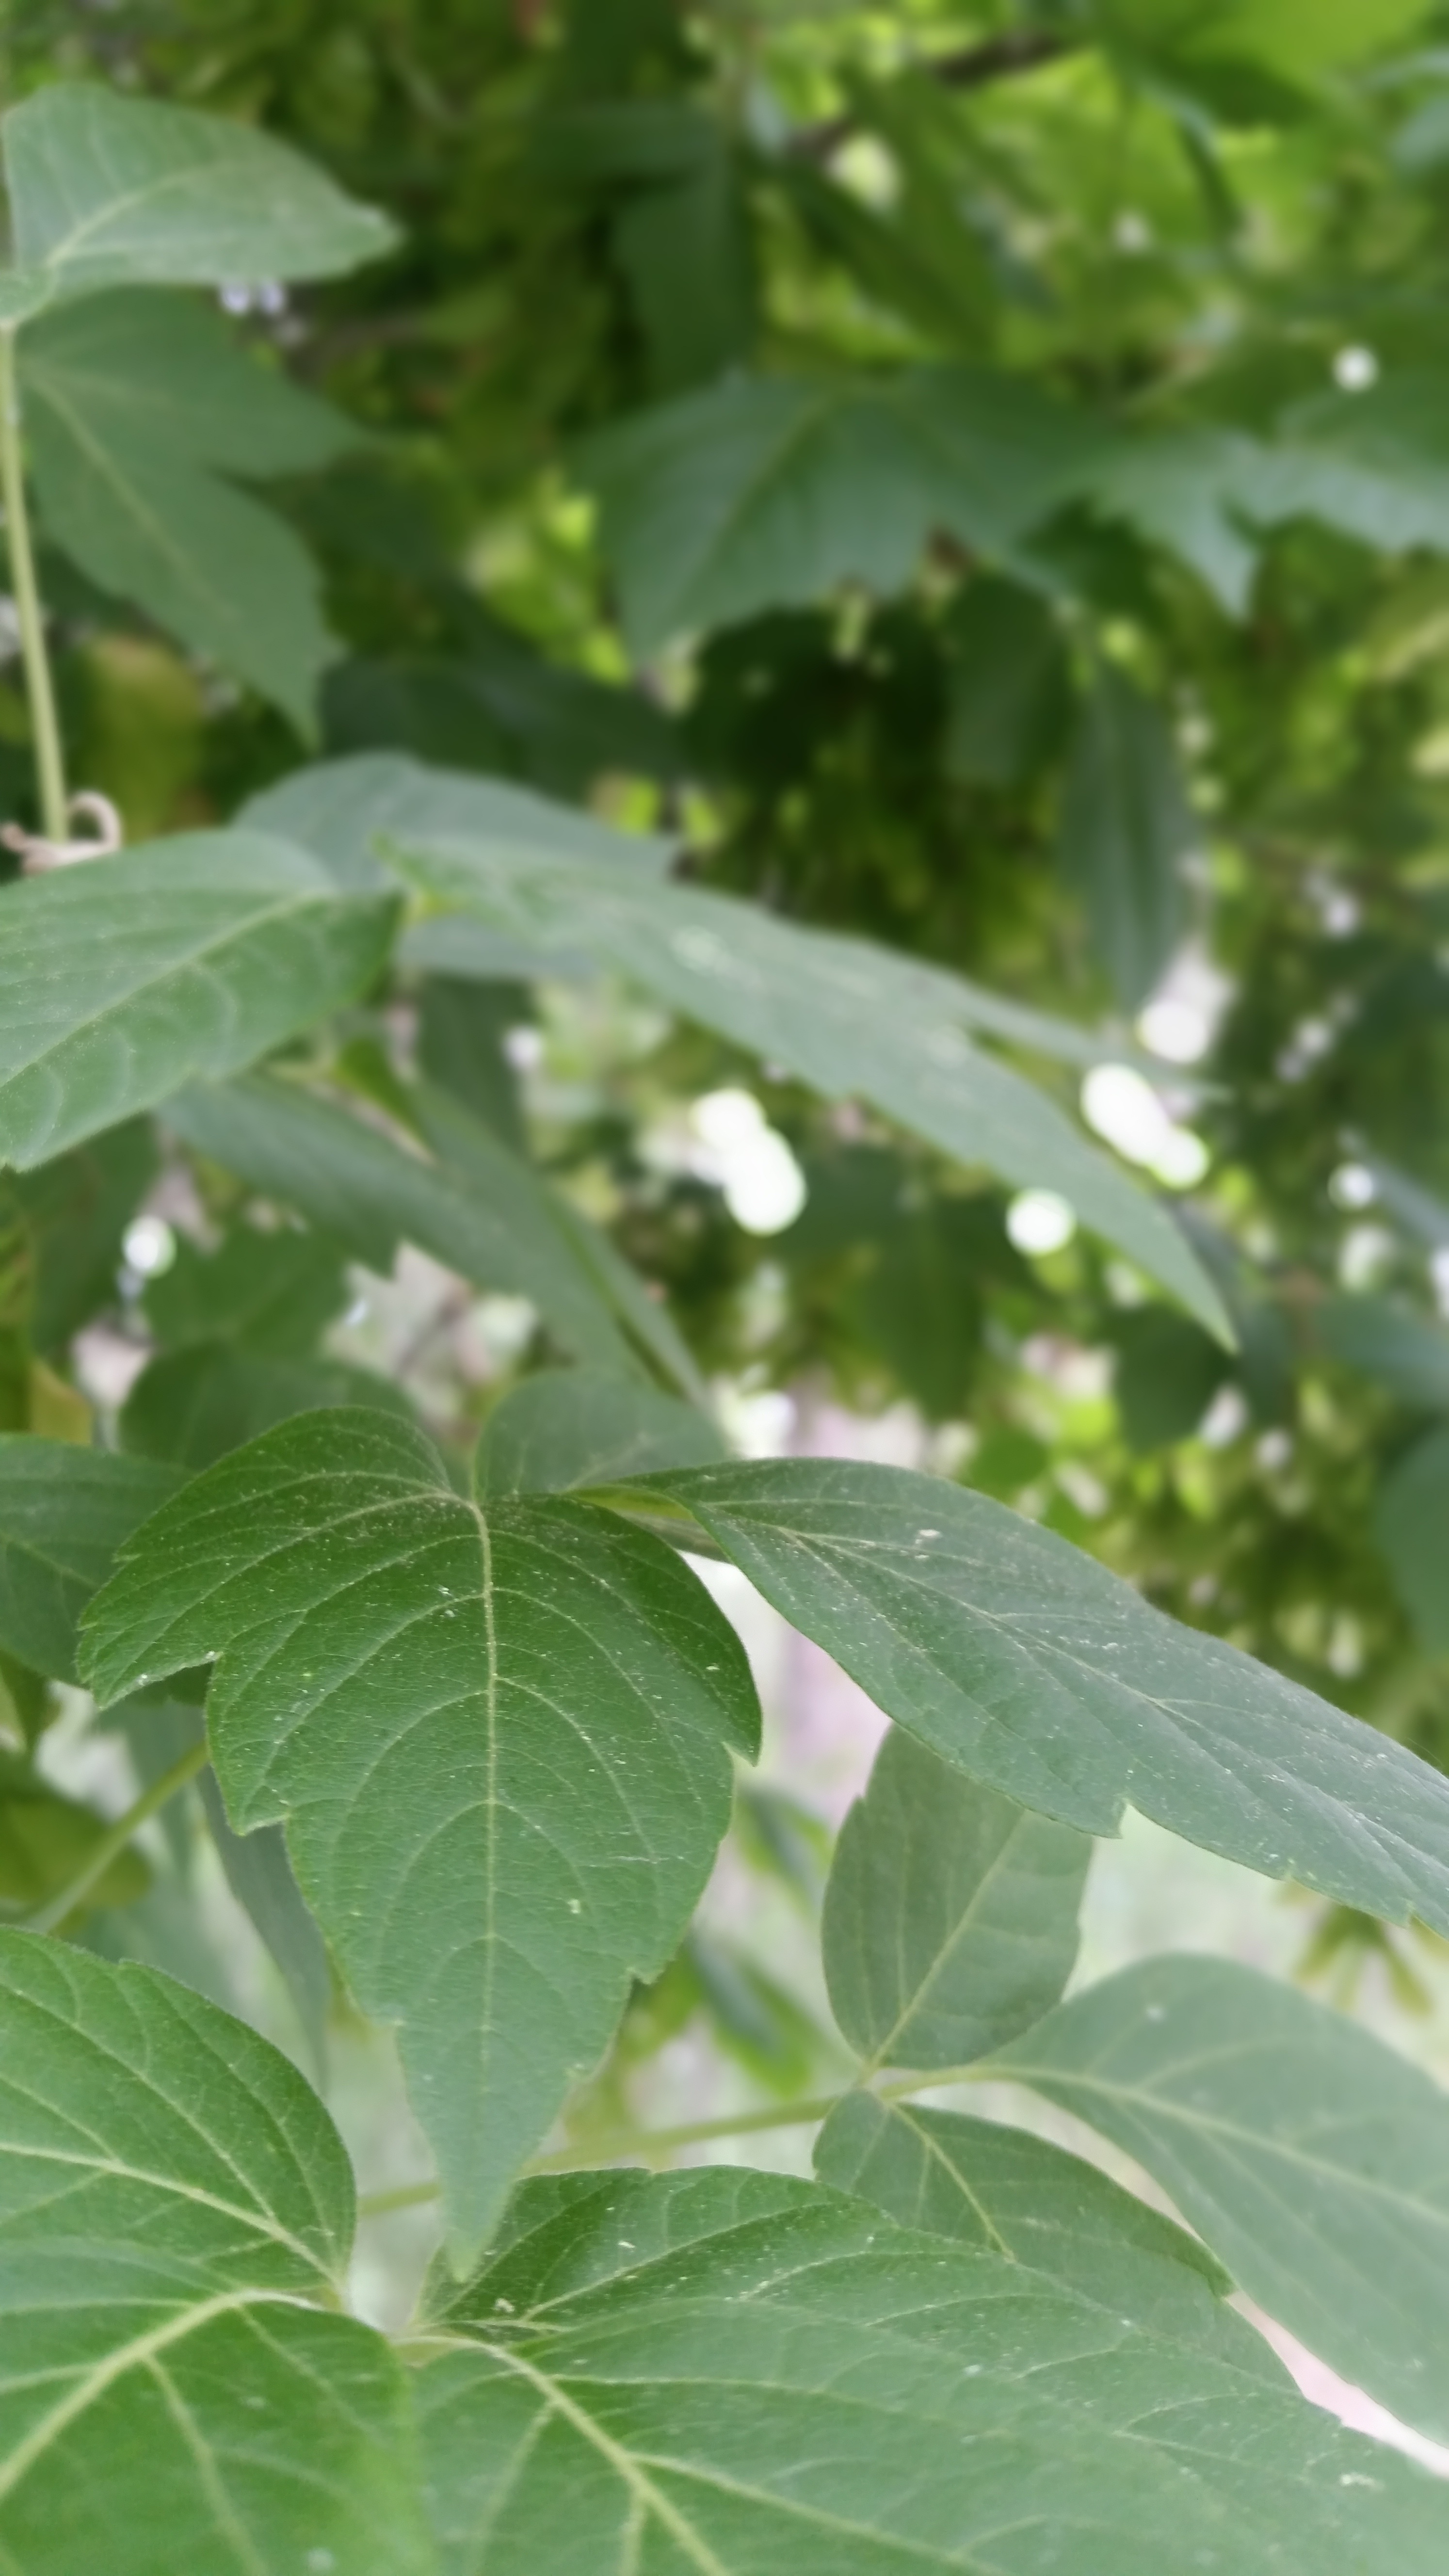
tree, branch, plant, fruit, leaf, flower, food, green, produce, ivy, botany, shrub, deciduous, flowering plant, grape leaves, woody plant, land plant, apiales